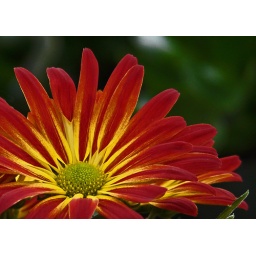
These red and yellow petals seem to glow in the light